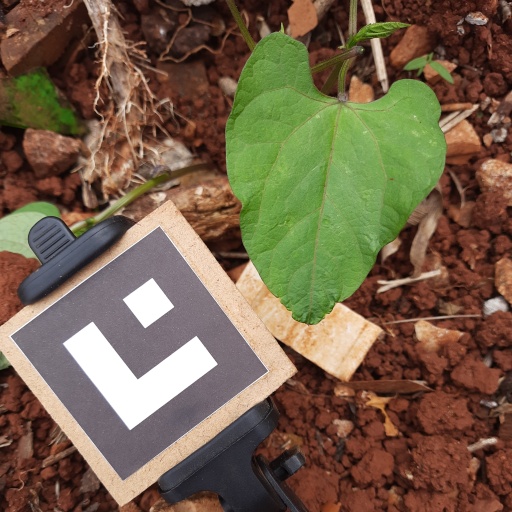
Observations: wavy surface, no eating holes, under cloudy sky